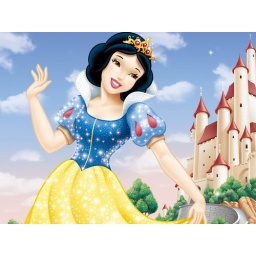
She is dressed in a more sparkly dress With her castle in the back